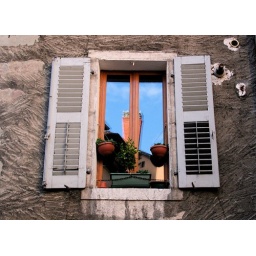
Taken in Annecy, France. Walking down the street, I noticed the reflection in the window of the buildings in the background.